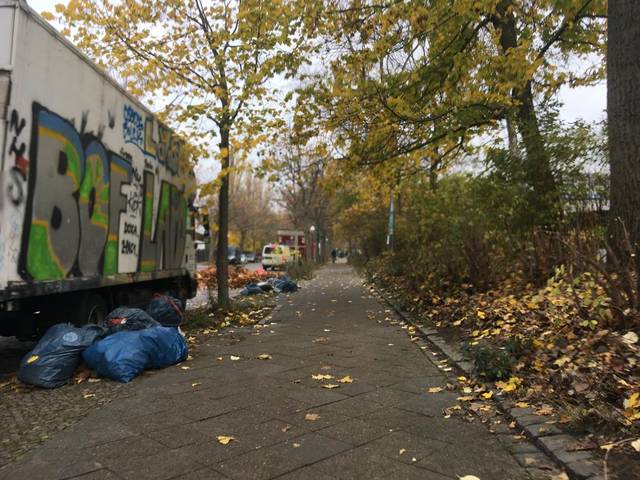
Region: Germany
Coordinates: 52.541, 13.381